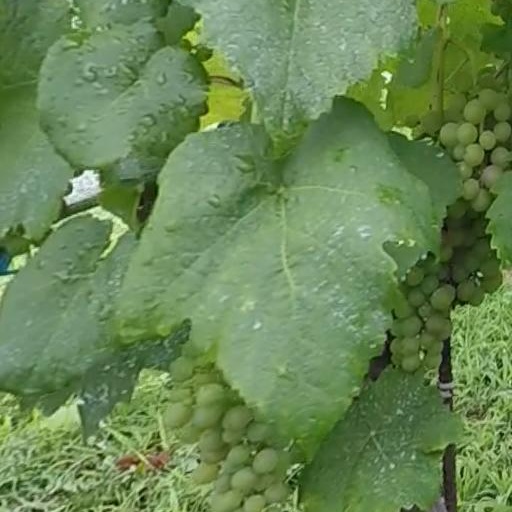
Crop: grape